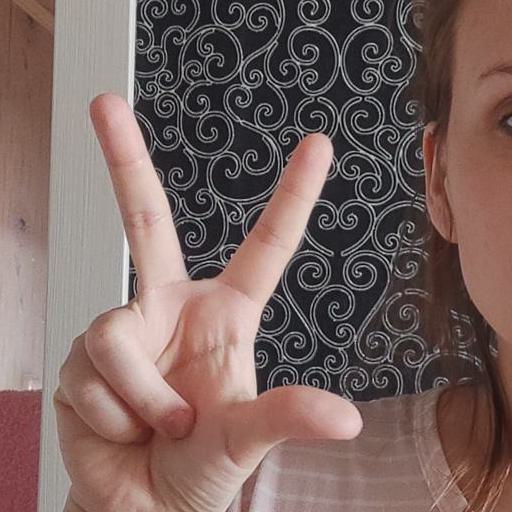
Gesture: three2